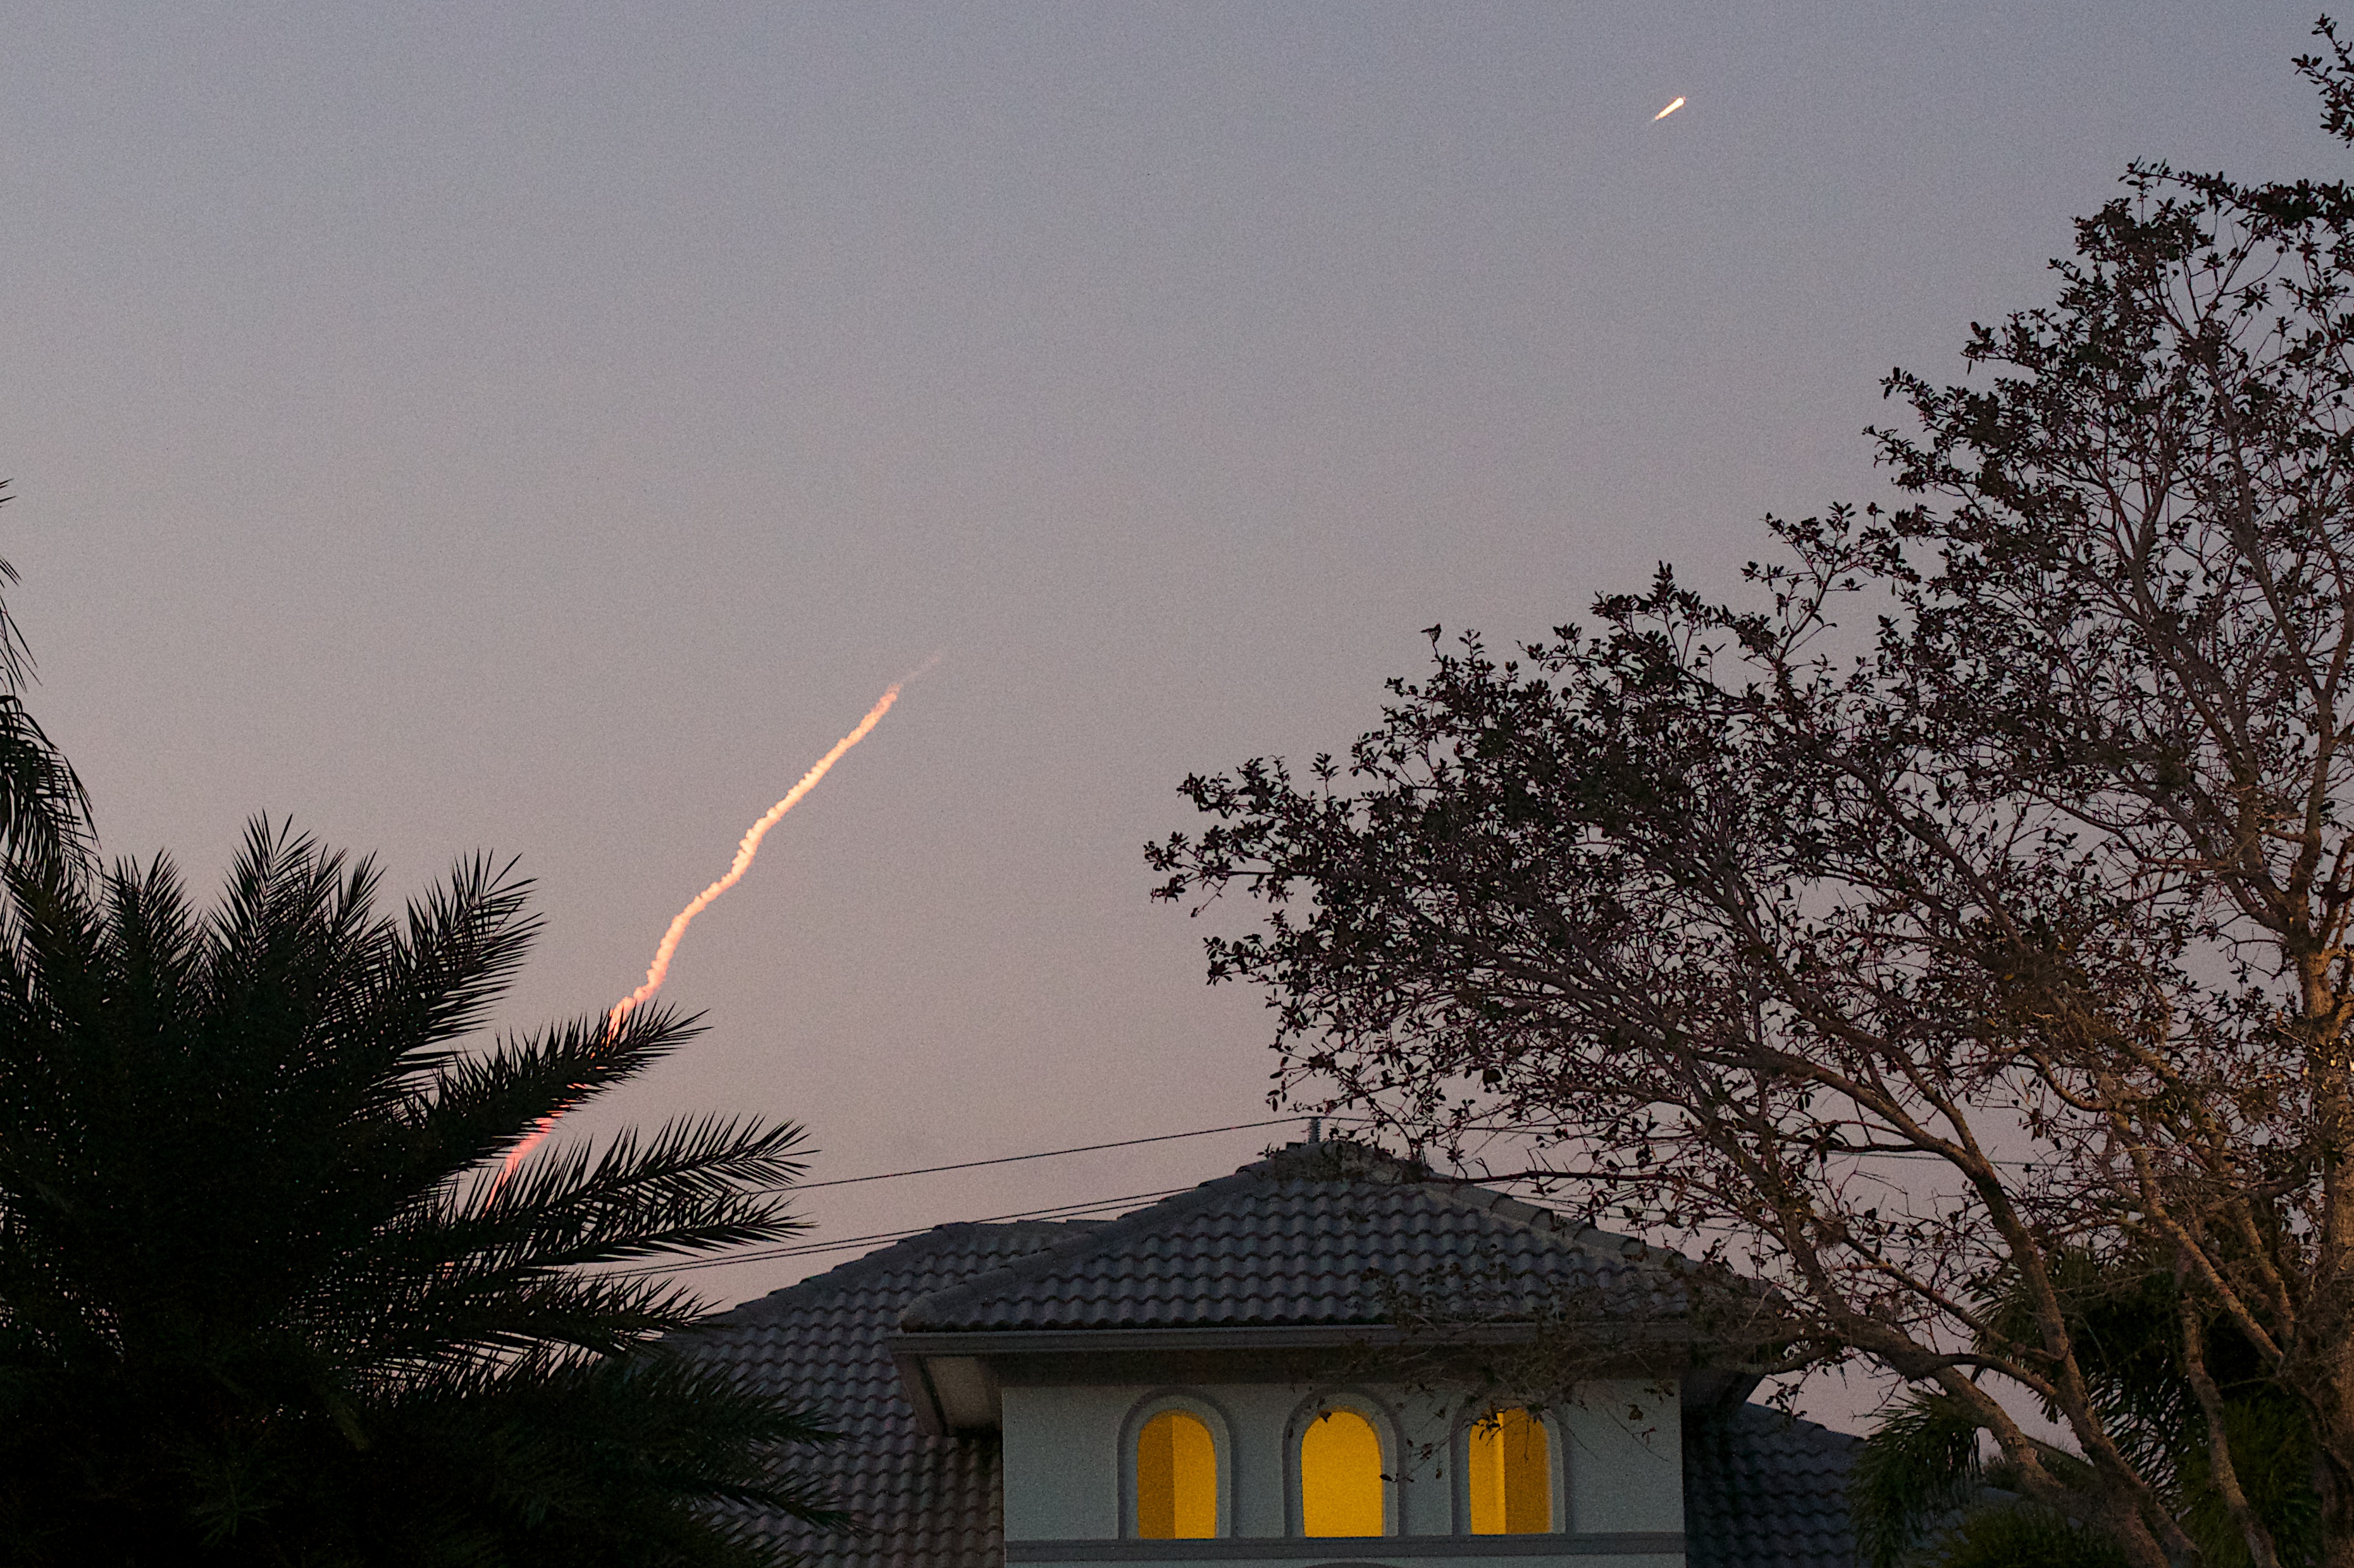
sky, night, morning, dusk, evening, lighting